Russky Bridge

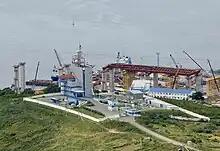
Span approach construction, 2009

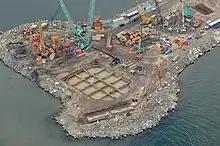
Pylon construction at the start, September 2009

The piles were driven as deep as below ground, and on the island side, 120 auger piles were installed under each of the two -high bridge towers.